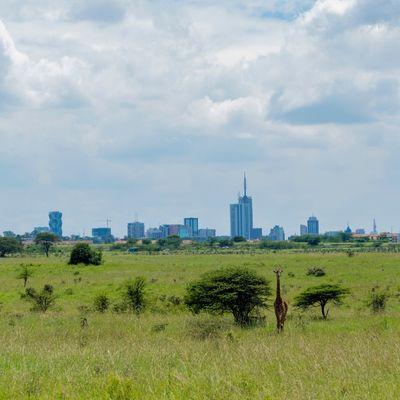
Mandhari nzuri ikiwa na anga lenye mawingu meupe ambapo majengo marefu ya kisasa yamesimama nyuma ya uwanda mkubwa wa nyasi za kijani kibichi na miti midogo kwa mikubwa, huku twiga akitangatanga kwa utulivu.